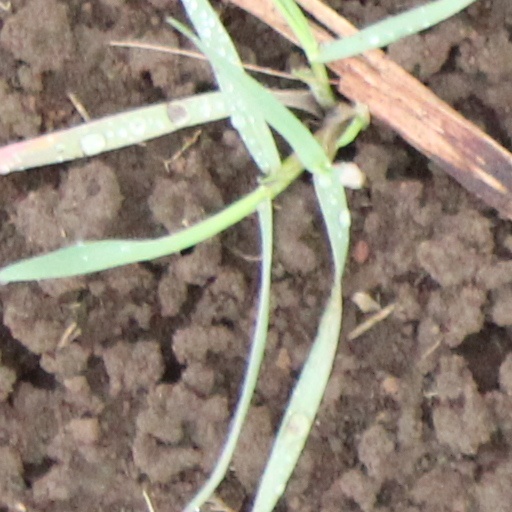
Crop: wheat